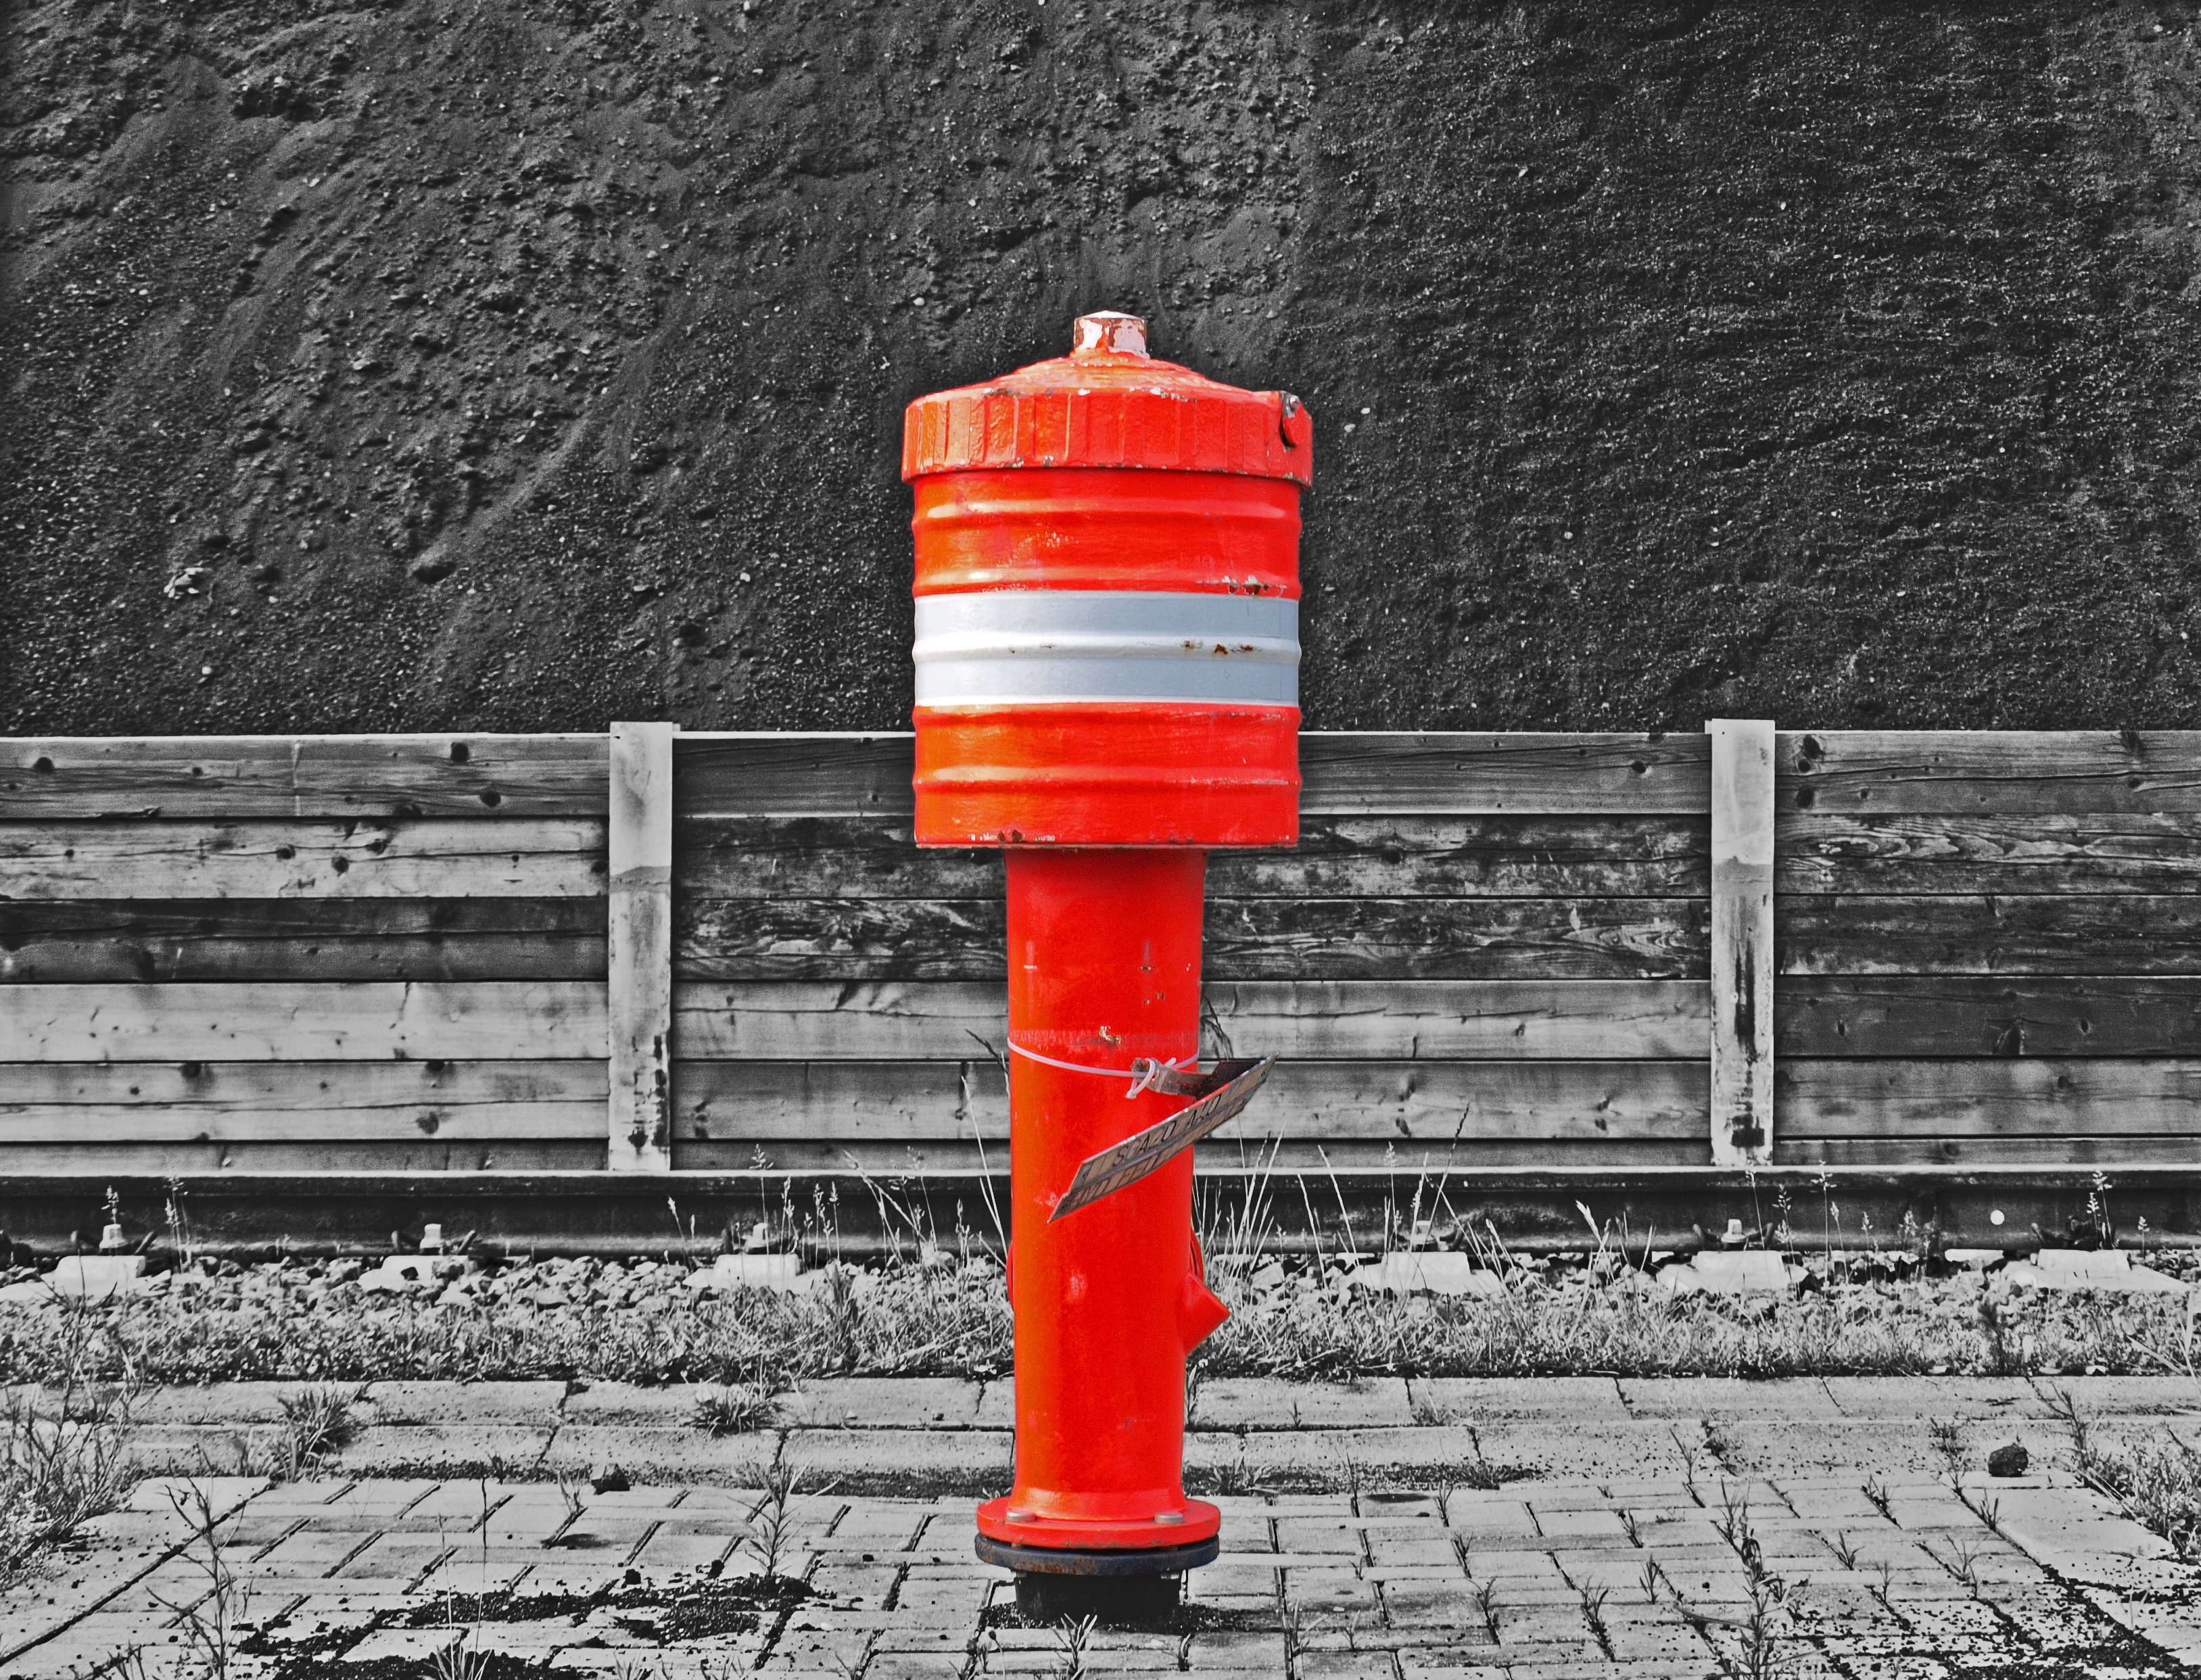
water, black and white, road, white, street, wall, red, color, fire, monochrome, fire hydrant, hydrant, delete, water supply, fire fighting water, monochrome photography